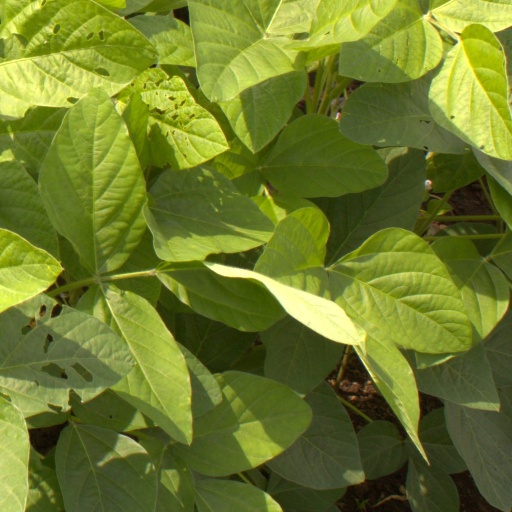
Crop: soybean